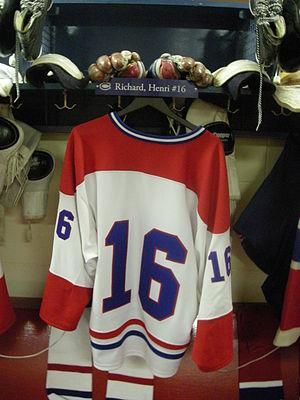
Joseph Henri Richard est un joueur professionnel de hockey sur glace. Il jouait à la position de centre, passant toutes ses années professionnelles avec les Canadiens de Montréal de la Ligue nationale de hockey de 1955 à 1975.